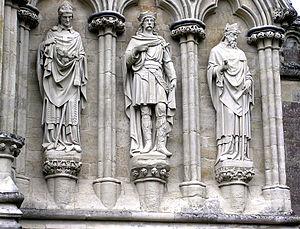
La cathédrale de Salisbury est une cathédrale anglicane située à Salisbury.